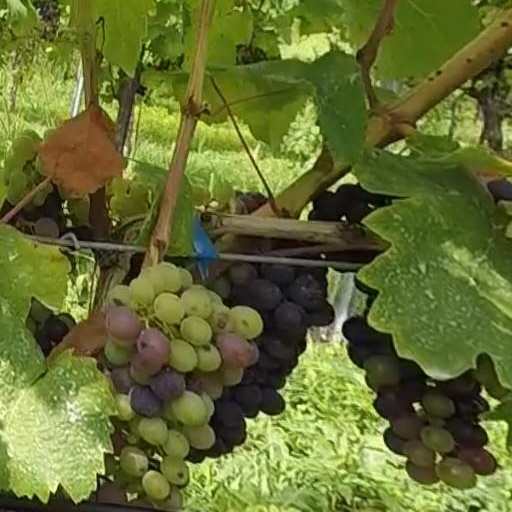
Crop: grape